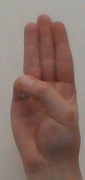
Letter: thaa